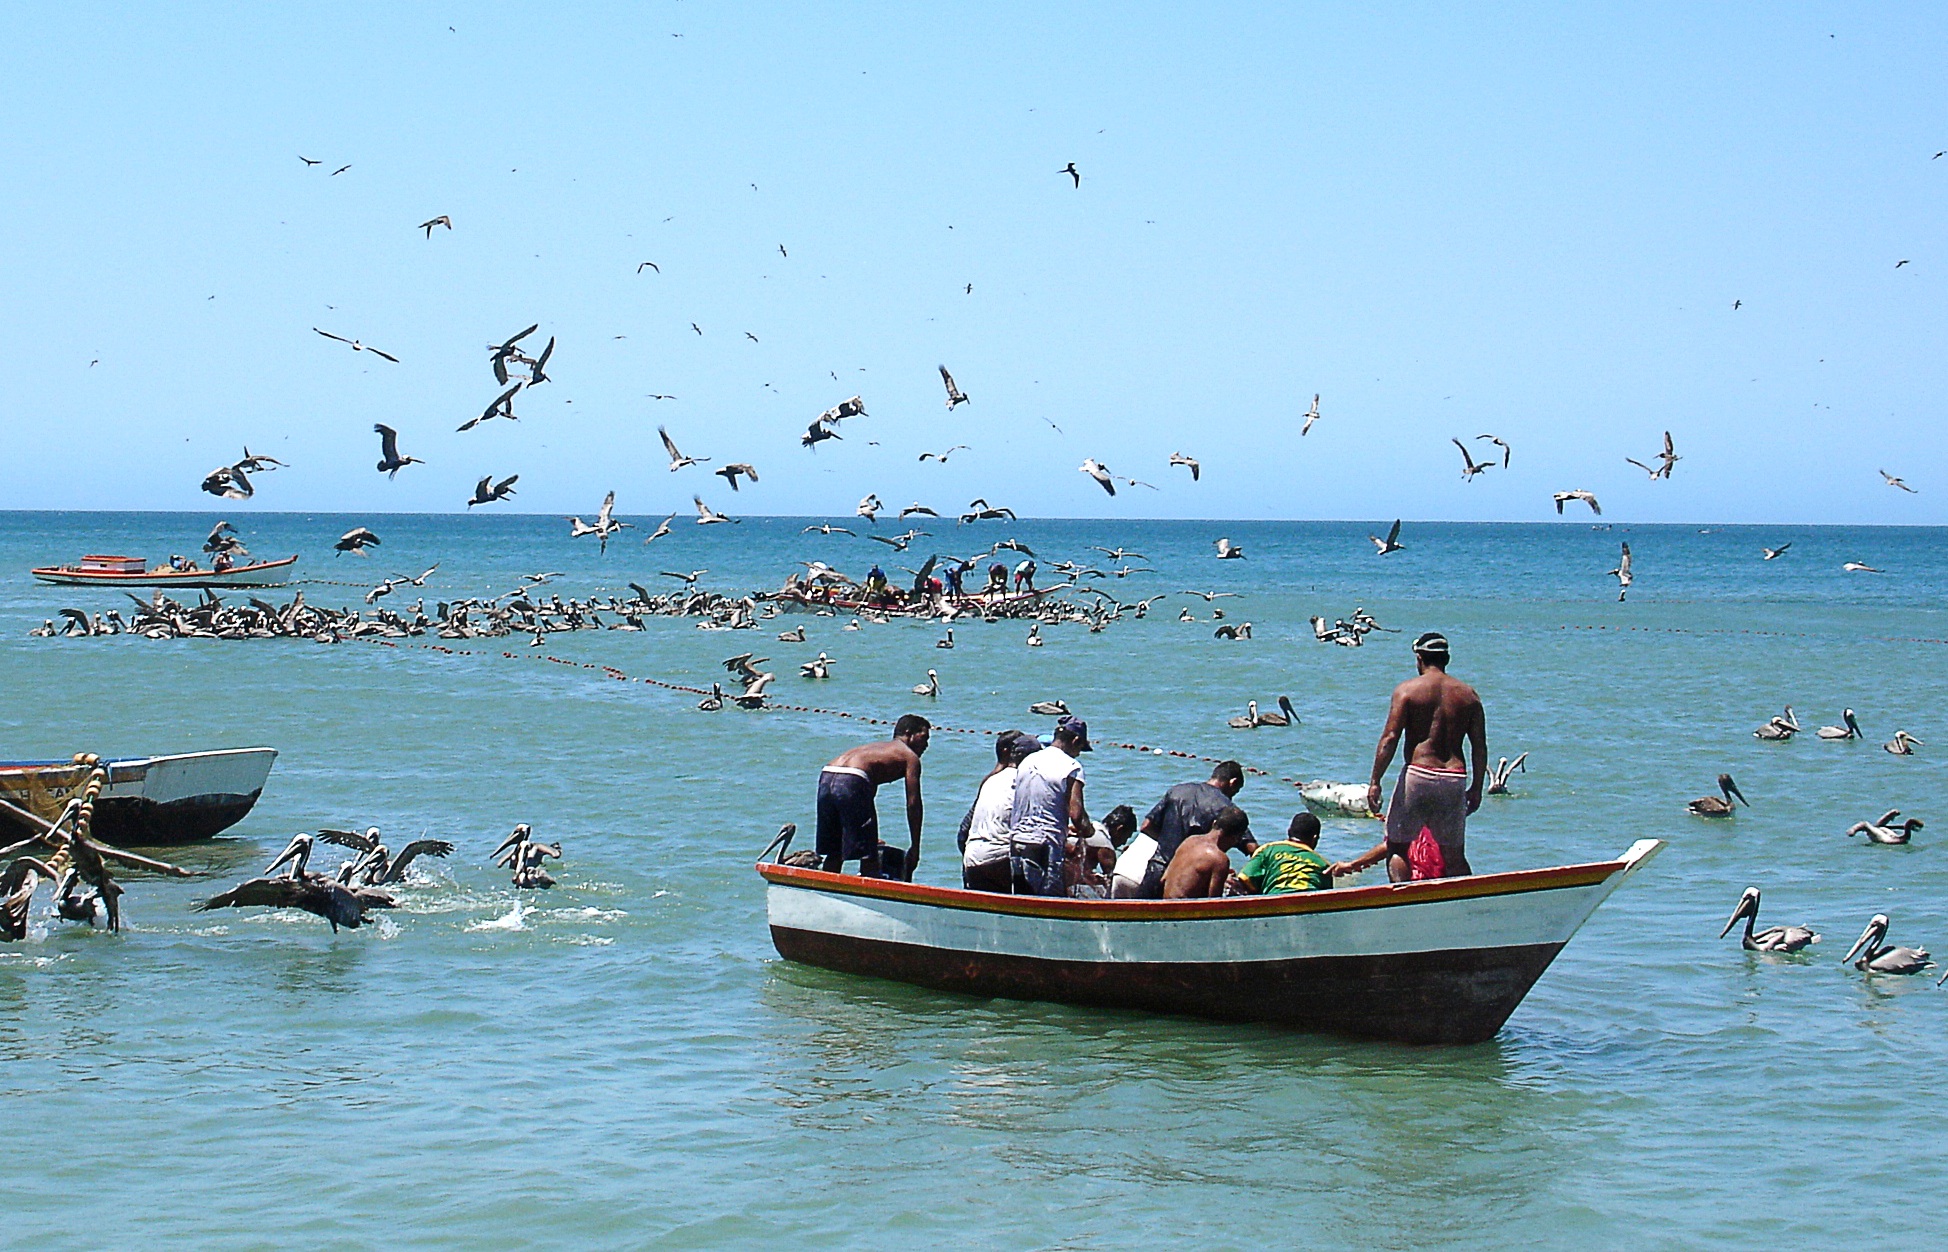
beach, landscape, sea, coast, water, ocean, boat, shore, wave, vacation, daisy, fishing, bay, body of water, boating, cape, i boat